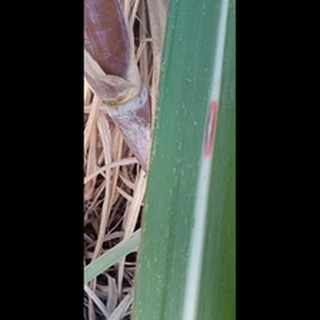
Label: sugarcane_red_rot